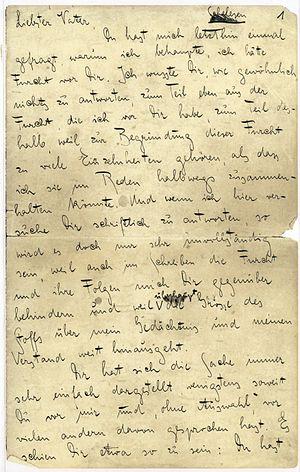
Franz Kafka est un écrivain austro-hongrois de langue allemande et de religion juive, né le 3 juillet 1883 à Prague et mort le 3 juin 1924 à Kierling. Il est considéré comme l'un des écrivains majeurs du XXᵉ siècle.
La Lettre au père est une lettre que Franz Kafka écrivit en 1919 à l'adresse de son père, mais qui ne fut jamais remise à son destinataire. Elle fut publiée de manière posthume, en 1952, et est aujourd'hui considérée comme une clé essentielle à la compréhension de l'œuvre de l'écrivain.